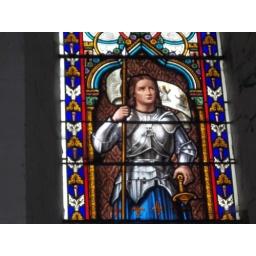
Joan of Arc on a stained-glass window in the church abutting the Abbey.